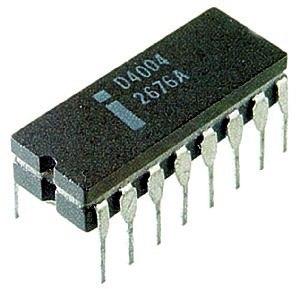
Première génération : des relais aux lampes
Un microprocesseur est un processeur dont tous les composants ont été suffisamment miniaturisés pour être regroupés dans un unique boitier. Fonctionnellement, le processeur est la partie d’un ordinateur qui exécute les instructions et traite les données des programmes.
La micro-informatique désigne ce qui a rapport avec les micro-ordinateurs. Ce dernier terme fut introduit par les développeurs du Micral, pour désigner dans leurs brevets le premier ordinateur ayant un microprocesseur comme unité centrale, possibilité ouverte par les progrès en matière de circuits intégrés.